William C. Boyd

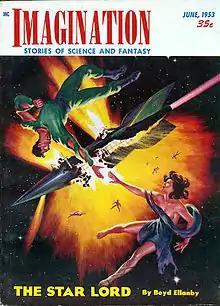
The "Boyd Ellanby" novella "The Star Lord" was the cover story for the June 1953 issue of "Imagination"

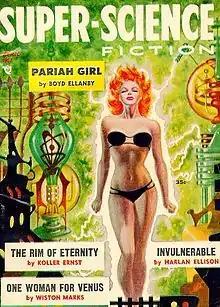
Another "Boyd Ellanby" story, "Pariah Girl" was cover-featured on the April 1957 issue of "Super-Science Fiction"

William Clouser Boyd (March 4, 1903 – February 19, 1983) was an American immunochemist. In the 1930s, with his wife Lyle, he made a worldwide survey of the distribution of blood types.